Parabellum MG 14

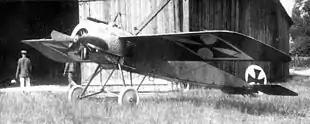
"Leutnant" Kurt Wintgens' Fokker Eindecker prototype. "E.5/15", which used a Parabellum MG 14 as its synchronized armament in July 1915.

An MG 14 was used in the early development of the German version of the gun synchroniser by Anthony Fokker. The MG 14 was used with the first version of the pioneering Fokker "Stangensteuerung" synchronizer on the five Fokker M.5K/MG pre-production prototypes for the Fokker E.I. However, the limited supplies of the weapon were more urgently needed for observers in reconnaissance aircraft and defensive gunners aboard Zeppelins and heavier-than-air bombers and it was reserved for flexible mounts where its combination of light weight and high rate of fire were most useful. The weapon was also temperamental when used on the M.5K/MG, as noted by Otto Parschau.